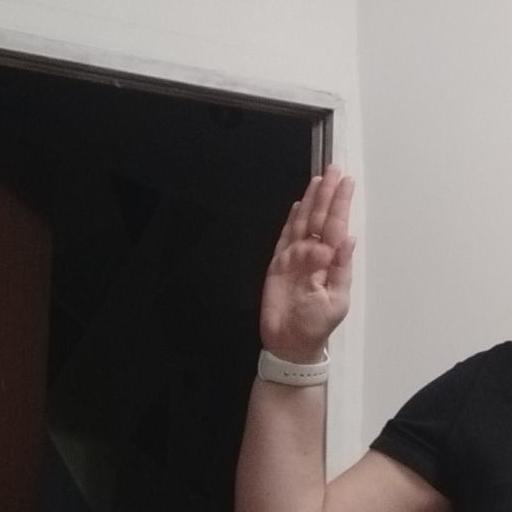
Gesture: stop